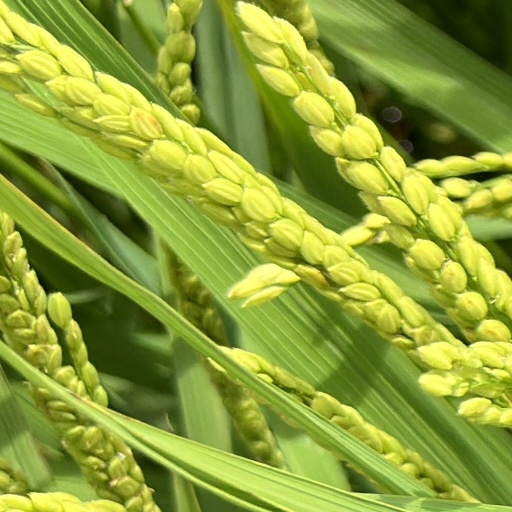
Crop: rice